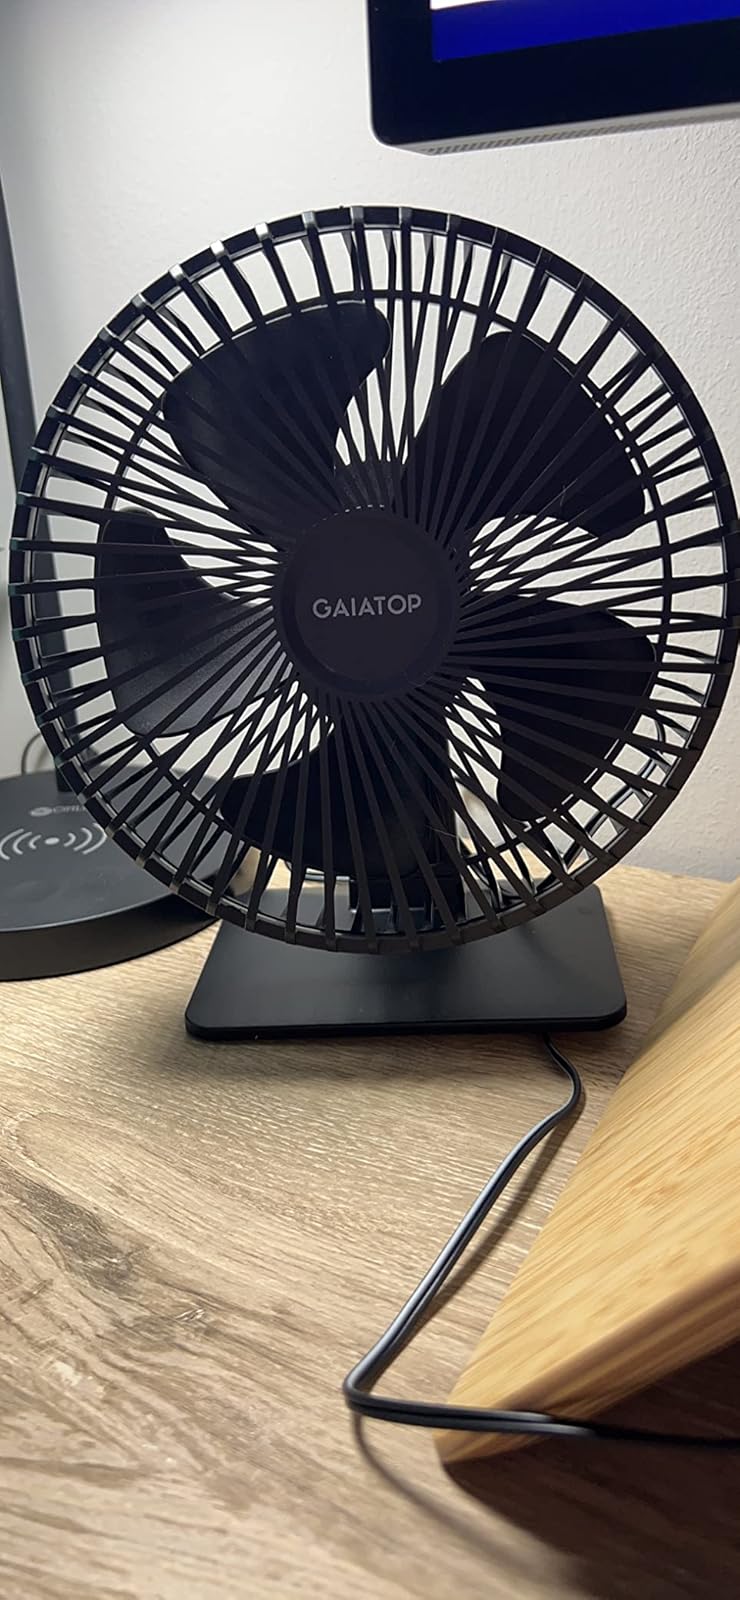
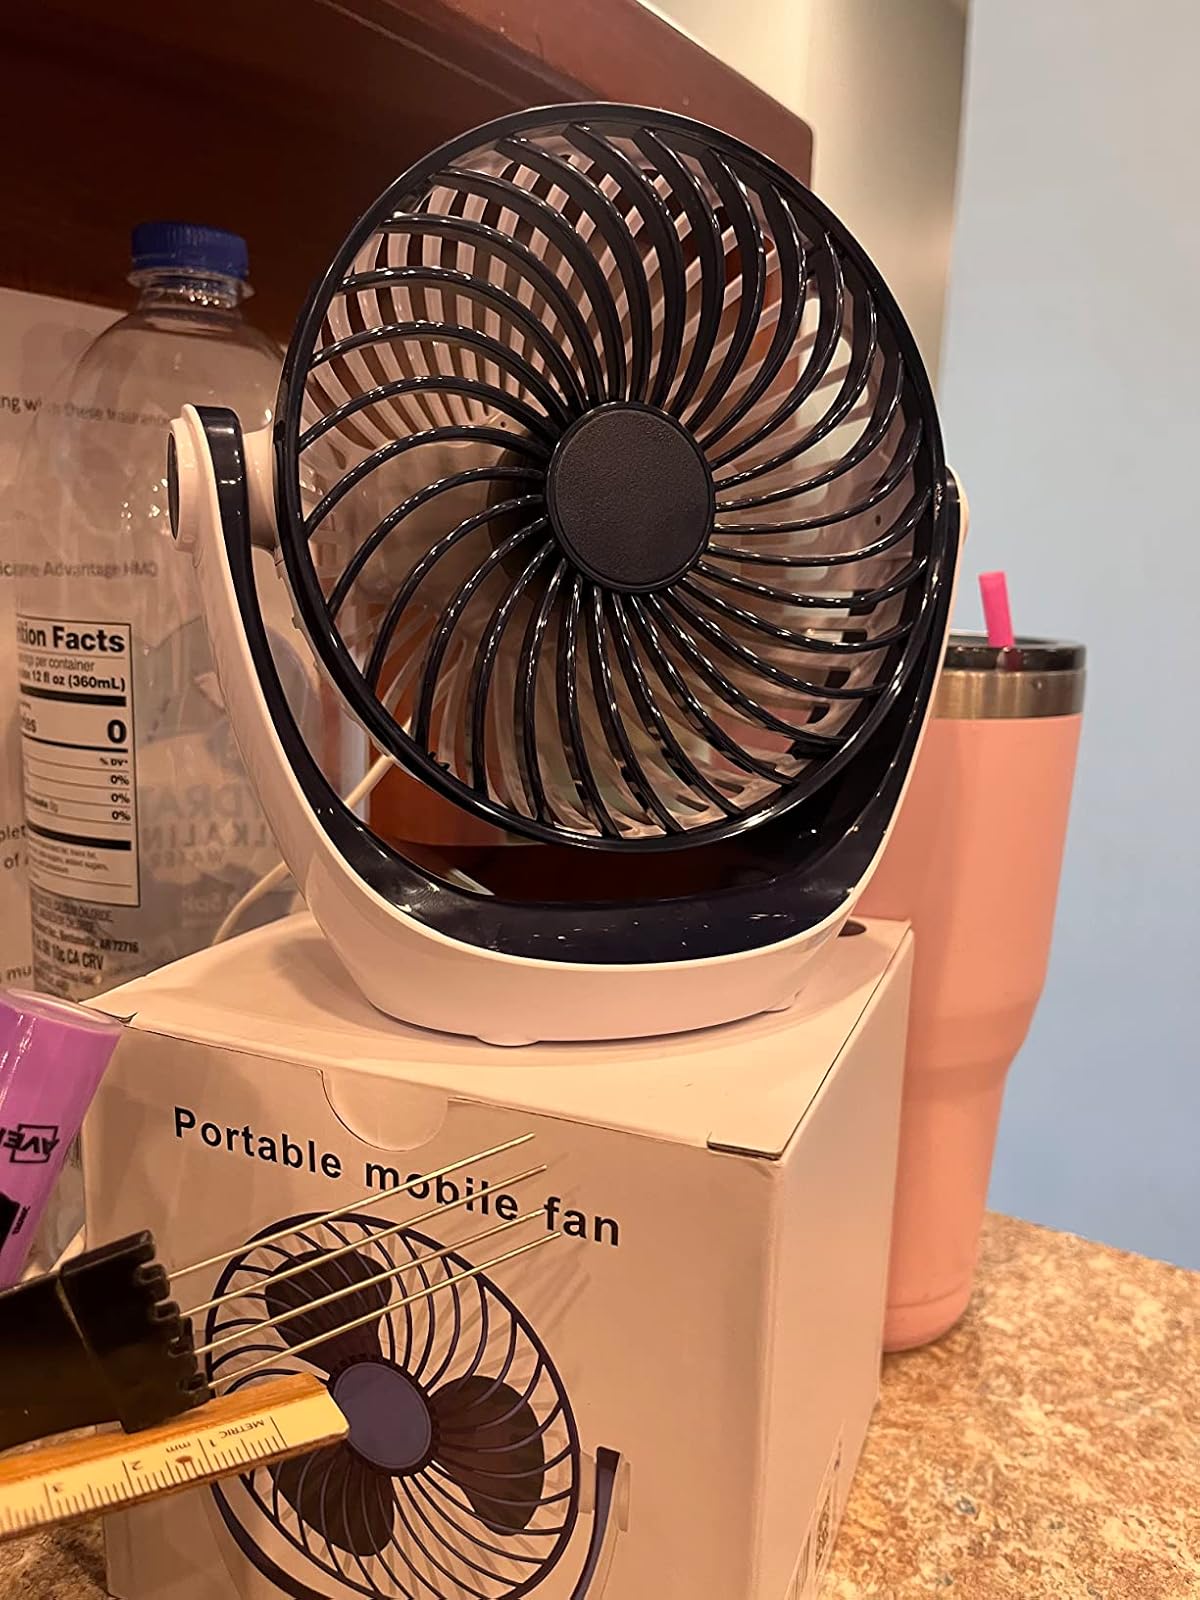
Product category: fan
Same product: no